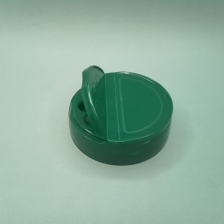
Color: green
Cap type: dual flip-top cap